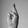
ASL letter: R